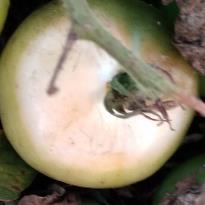
Crop: Tomato
Condition: sunburn-d